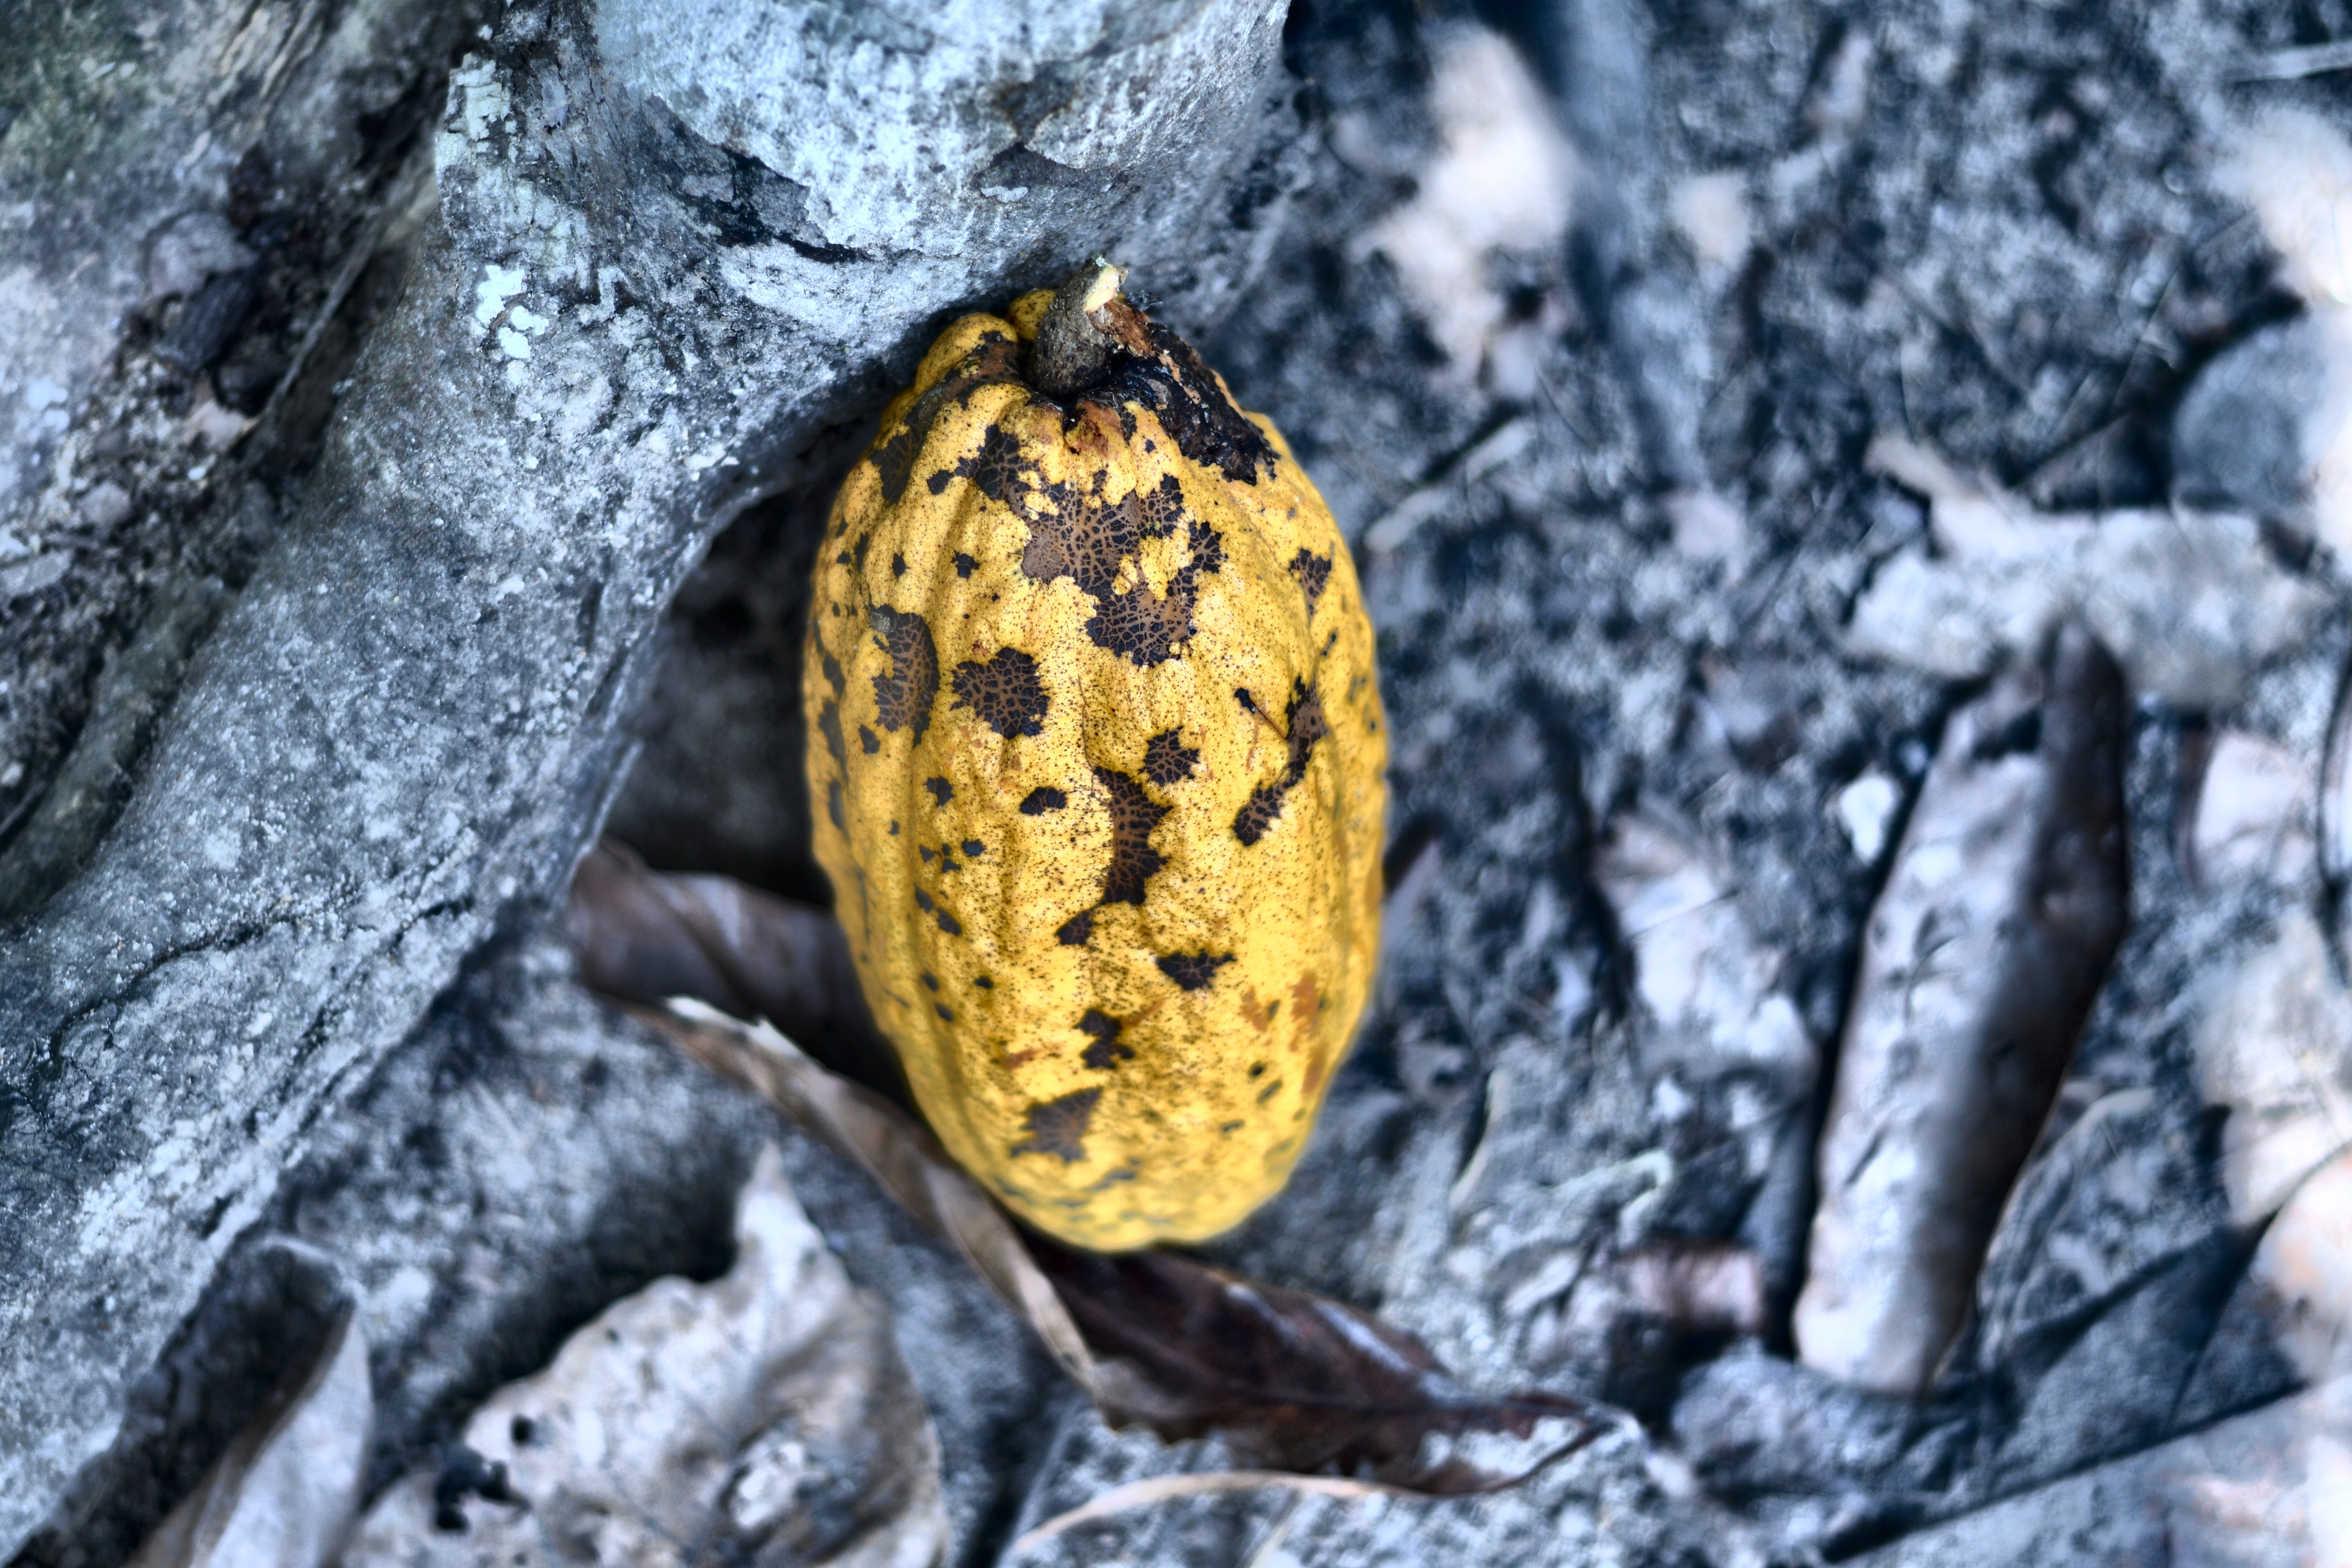
Maturity: mature
Variety: Guiana